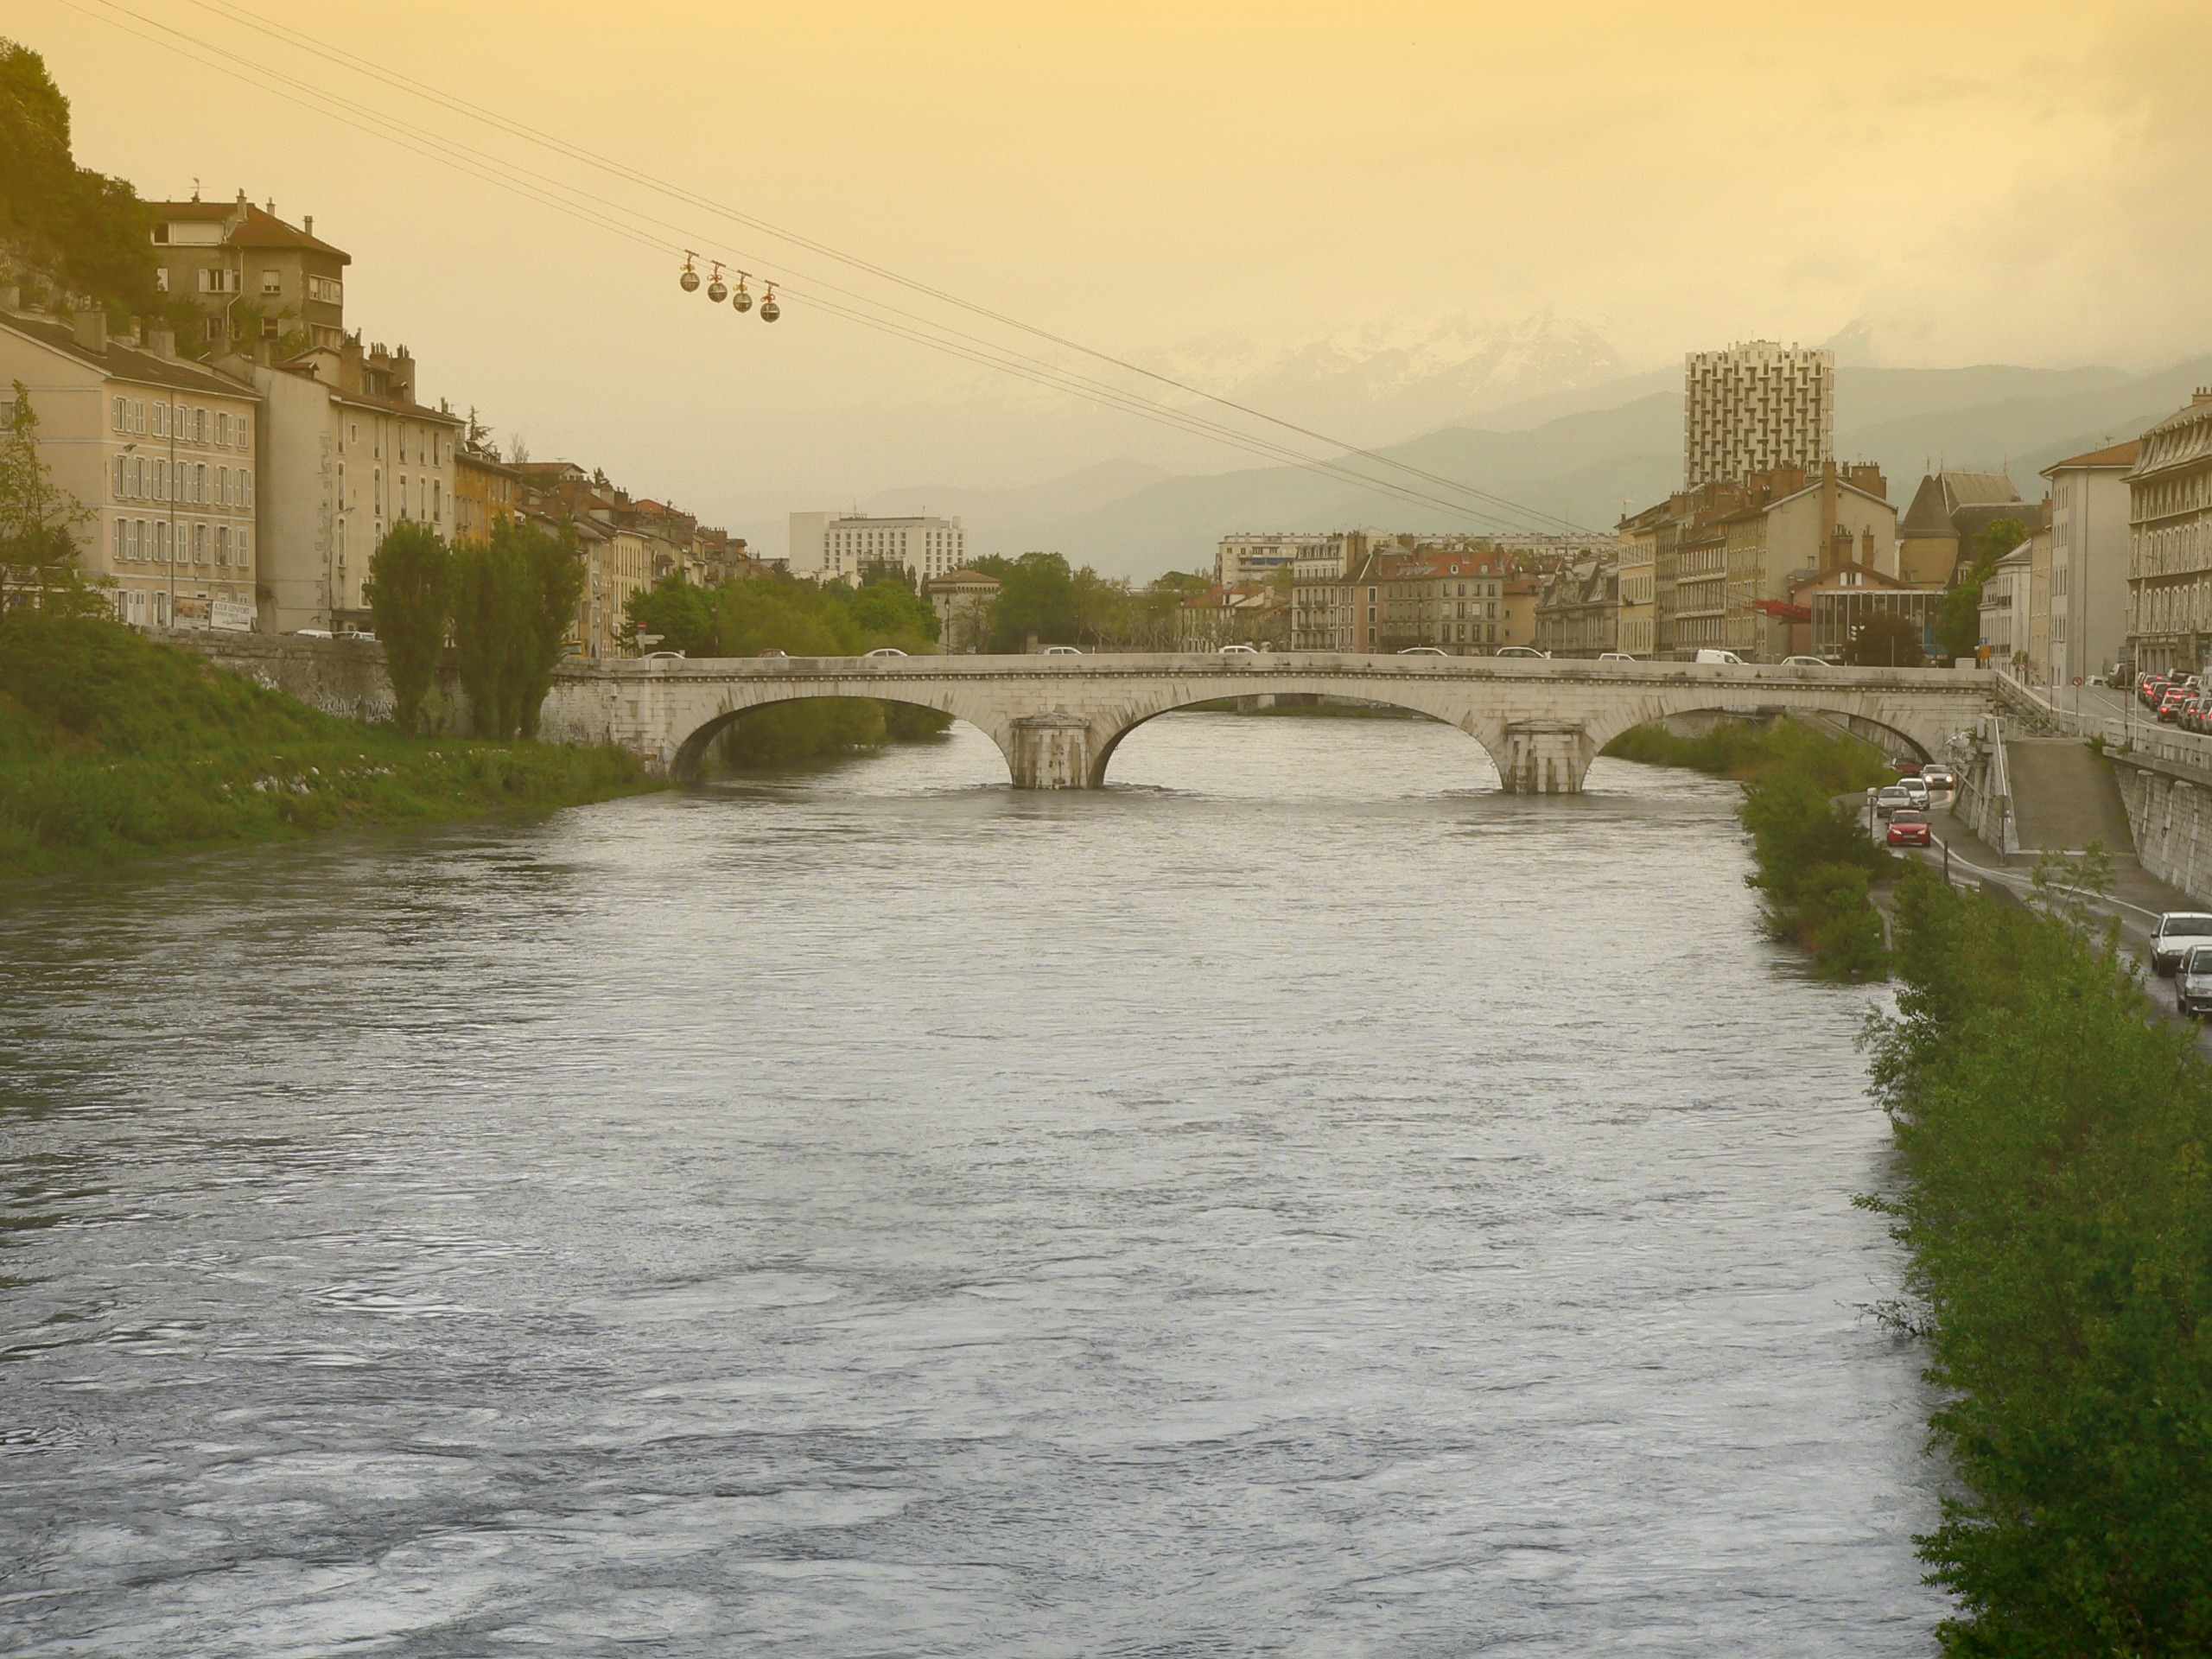
water, architecture, bridge, skyline, morning, view, building, old, city, urban, river, canal, cityscape, downtown, france, scenic, scenery, landmark, reservoir, metropolitan, cable car, waterway, body of water, french, buildings, channel, grenoble, metropolis, landform, arch bridge, atmospheric phenomenon